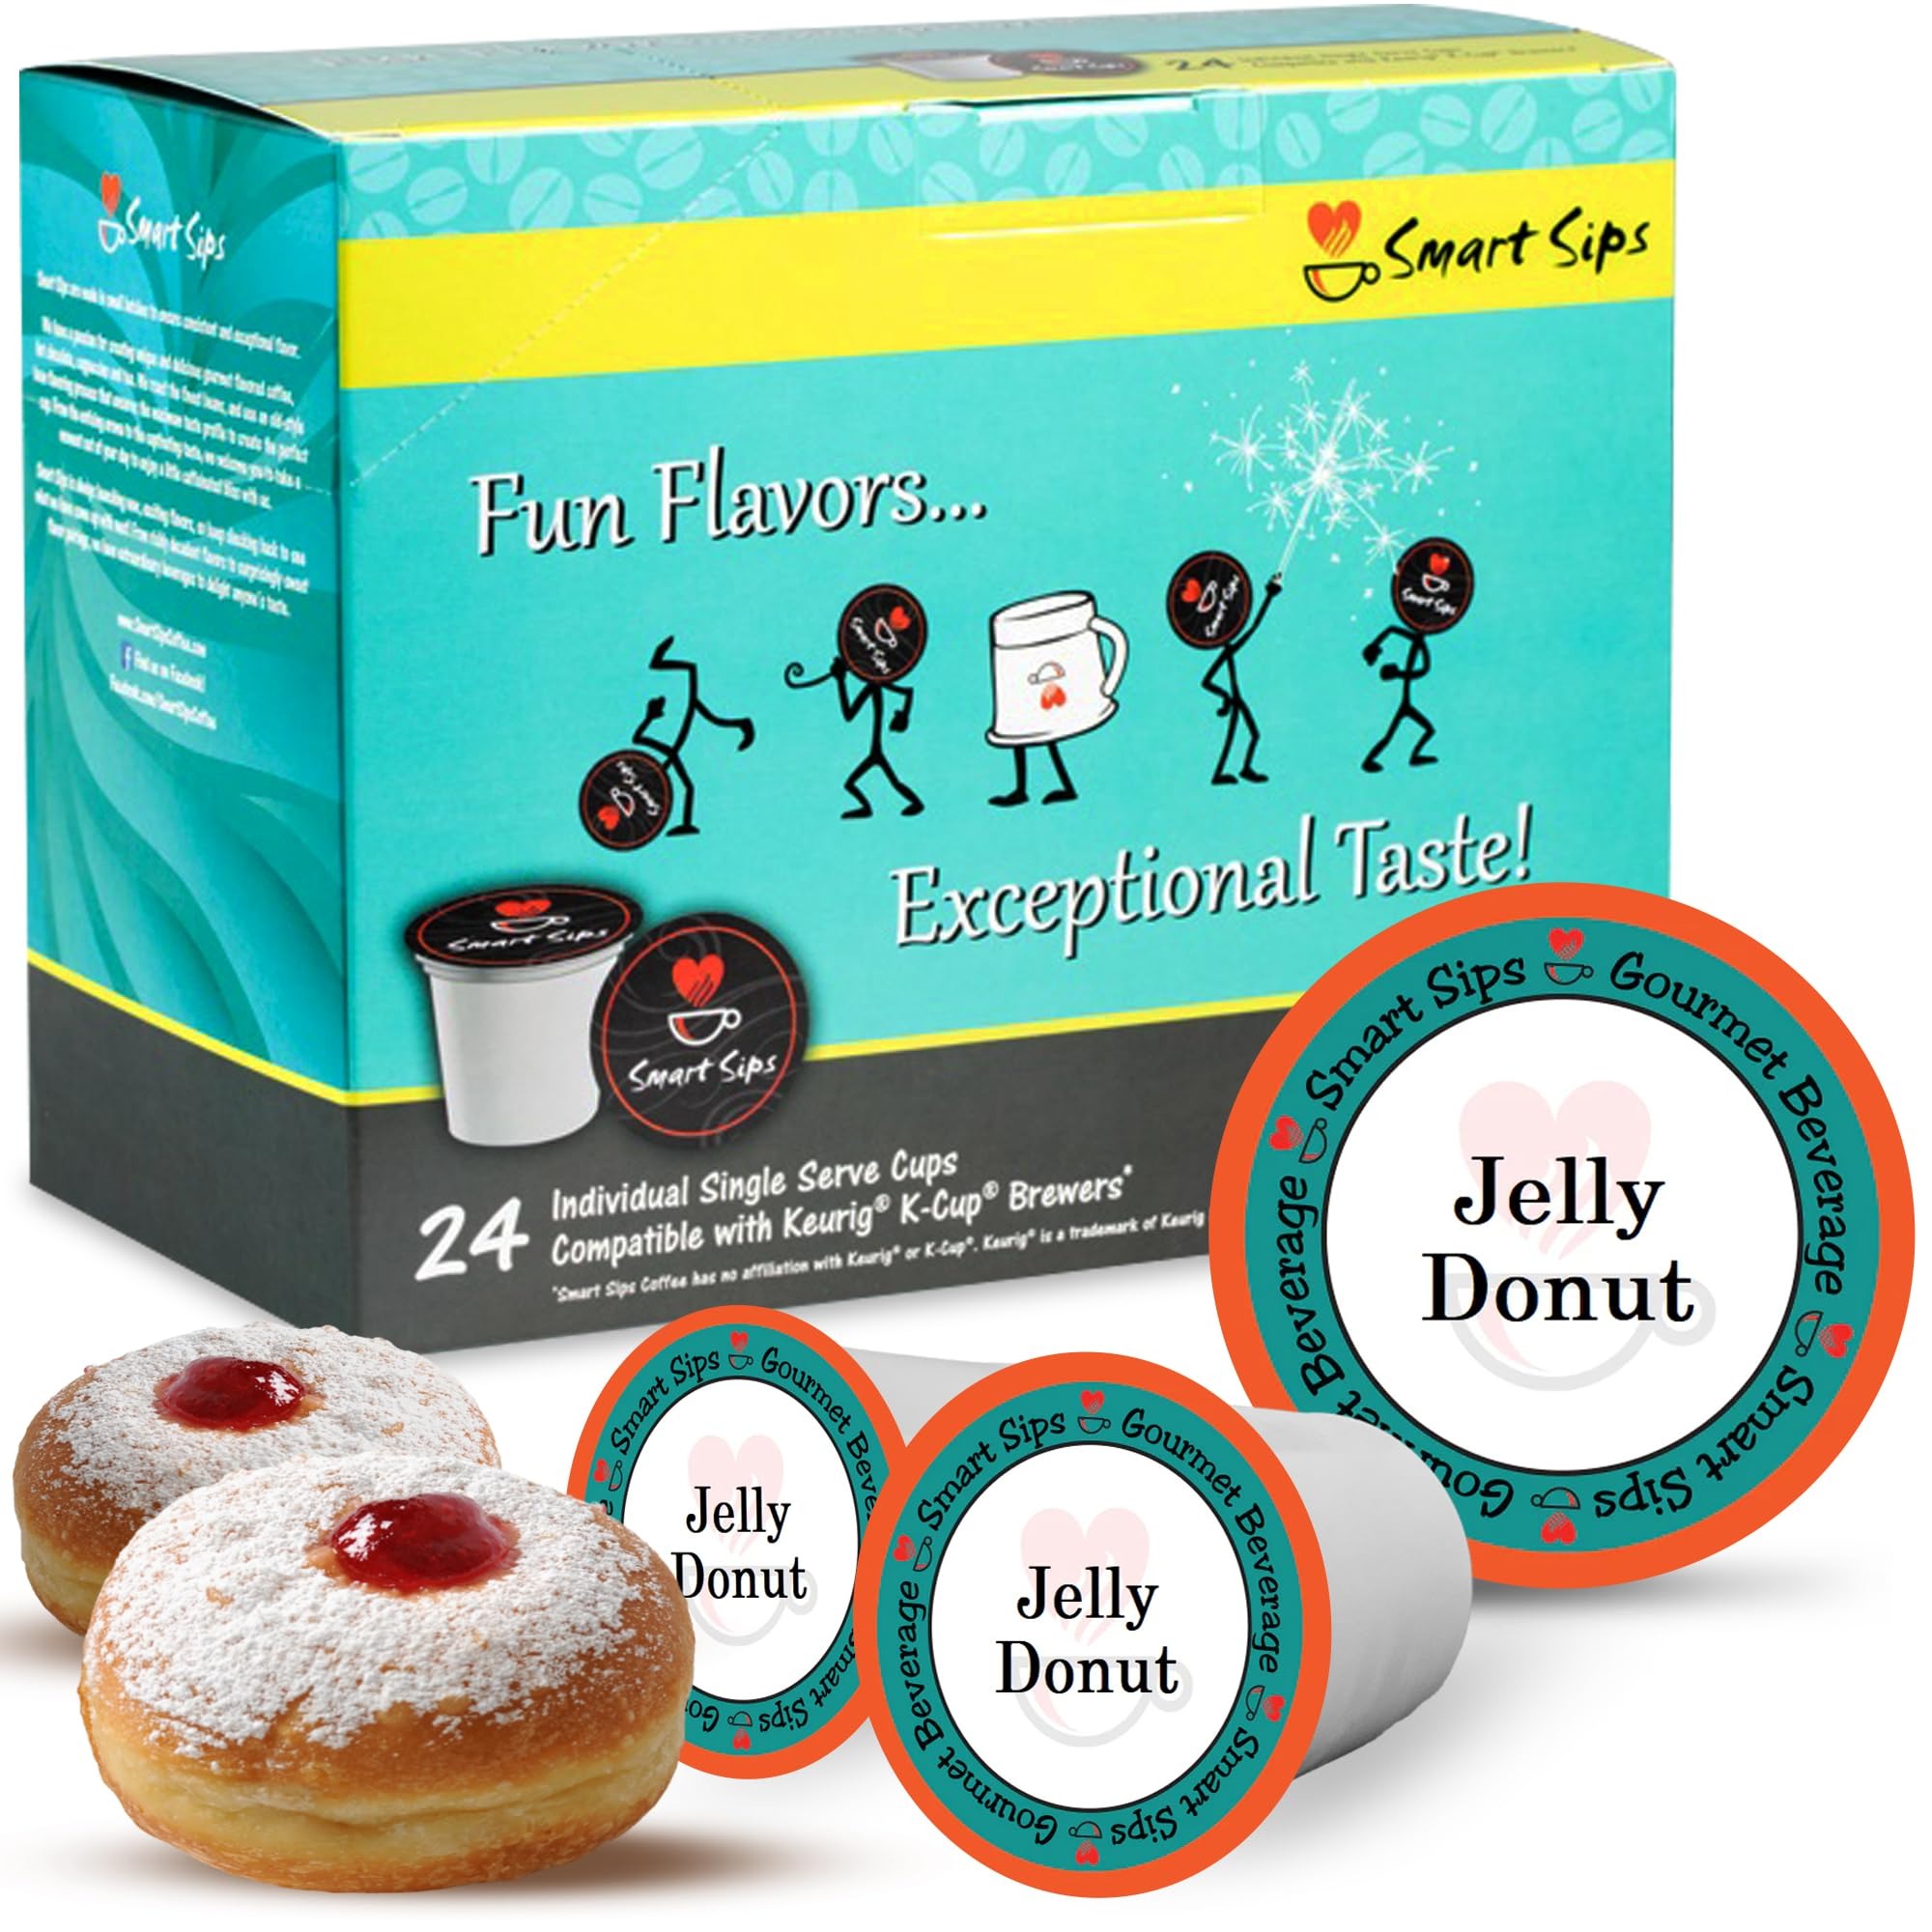
Item Name: Smart Sips Coffee, Jelly Donut Coffee, Medium Roast, Gourmet Flavored Coffee Single Serve Pods for Keurig K-Cup Brewers, 24 Count
Bullet Point 1: Now you can start every morning with a delicious jelly donut! Our new Jelly Donut gourmet coffee will quickly become your new favorite daily treat.
Bullet Point 2: Don't deny your donut cravings, drink them... guilt-free! Our delightful Jelly Donut Gourmet Flavored Coffee is sugar-free, carb-free and 2 calories per cup.
Bullet Point 3: Smart Sips Coffee is Shark Tank approved! We were featured on Good Morning America where the sharks from Shark Tank loved our products!
Bullet Point 4: 24 single serve flavored coffee pods compatible with all Keurig K-cup machines, including the Keurig 2.0.
Bullet Point 5: Medium Roast. Recyclable pods.
Bullet Point 6: Kosher, parve, decaffeinated, gluten-free, sugar-free, carb-free, keto-friendly, WW-friendly
Product Description: Now you can start every morning with a delicious jelly donut! Our new Jelly Donut gourmet coffee will quickly become your new favorite daily treat. Don't deny your donut cravings, drink them... guilt-free! Our delightful Jelly Donut Gourmet Flavored Coffee is sugar-free, carb-free and 2 calories per cup. Smart Sips Coffee is Shark Tank approved! We were featured on Good Morning America where the sharks from Shark Tank loved our products! 24 single serve flavored coffee pods compatible with all Keurig K-cup machines, including the Keurig 2.0. Medium Roast. Recyclable pods. Kosher, parve, decaffeinated, gluten-free, sugar-free, carb-free, keto-friendly, WW-friendly. Check out our other exciting flavored coffees, decafs, lattes, cappuccinos and hot chocolates. Flavors include Banana Cream, Blueberry Cinnamon Crumble, Chocolate Peanut Butter, Cinnamon Roll, Bananas Foster, White Chocolate Hazelnut Truffle, Chocolate Raspberry and so many more. Smart Sips Coffee is a WBENC certified, woman-owned company and our products are made in the USA.
Value: 24.0
Unit: Count

Price: 17.99